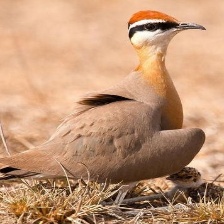
Species: BURCHELLS COURSER
Scientific name: CURSORIUS RUFUS